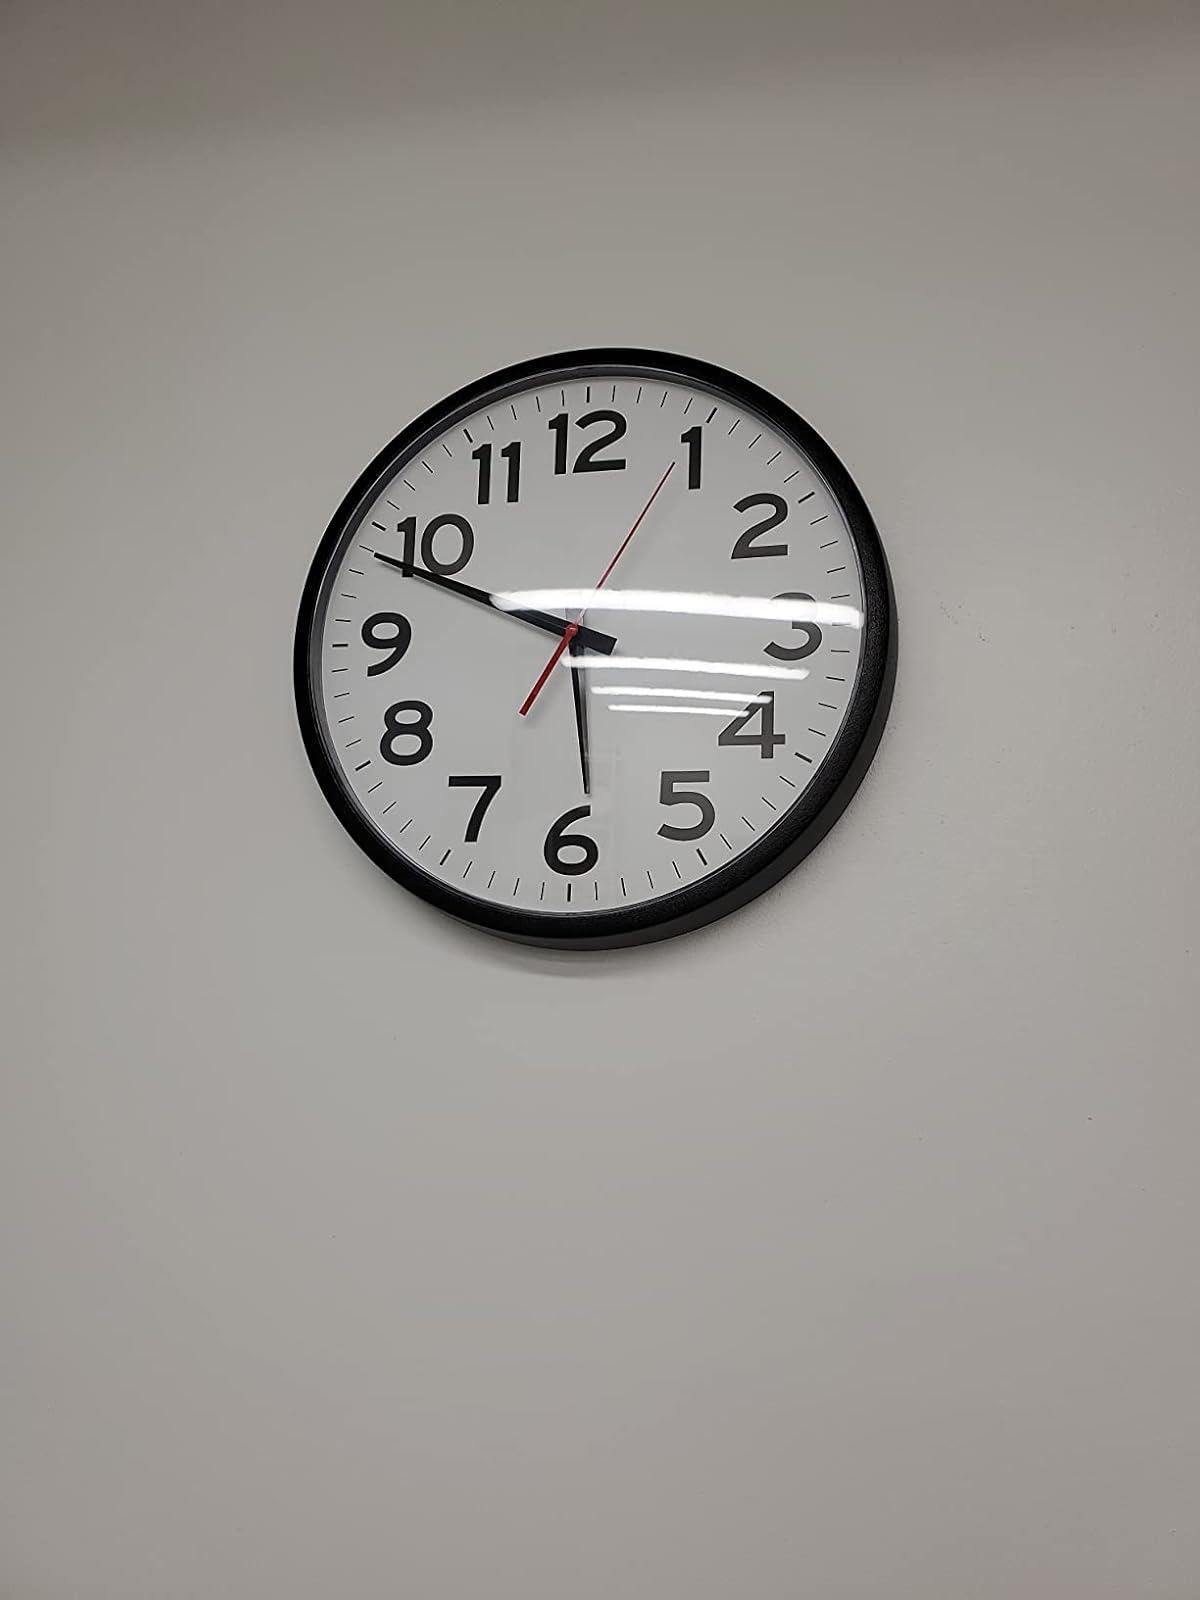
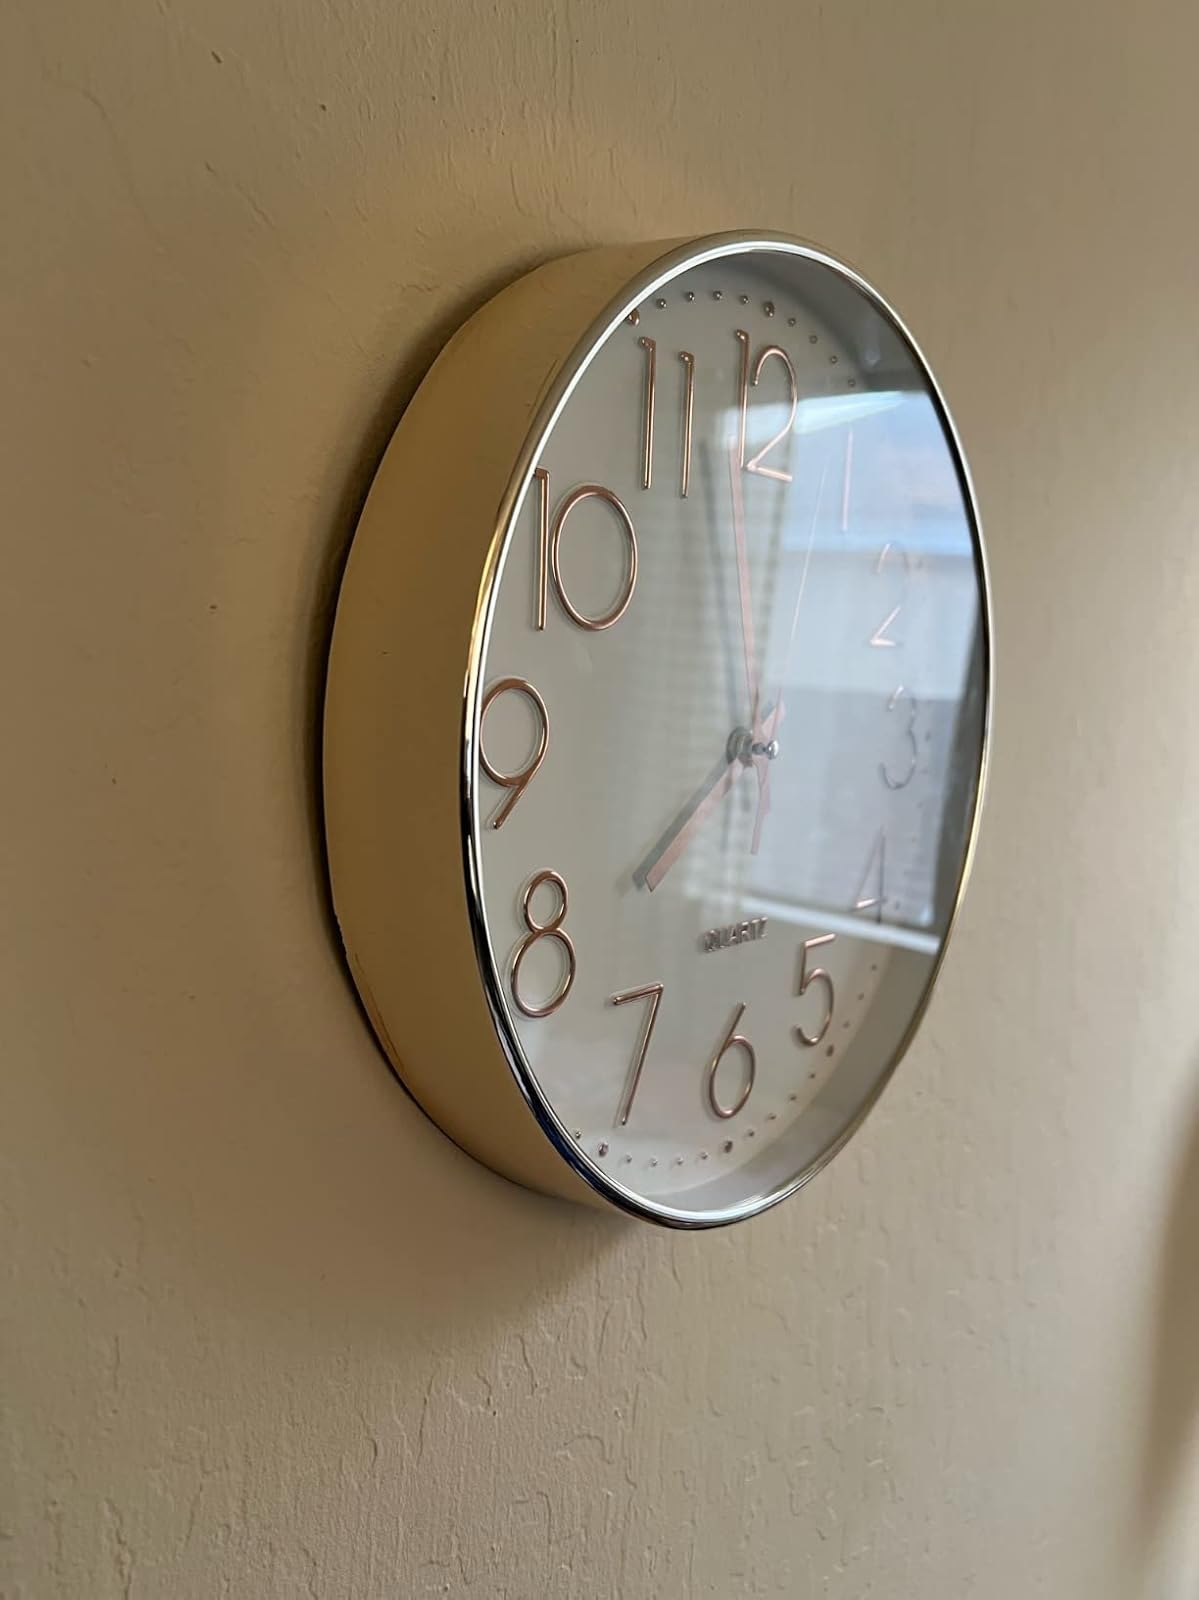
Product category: clock
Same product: no